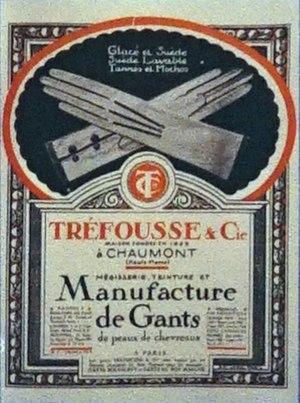
de la ganterie, mégisserie, teinturerie Tréfousse Goguenheim à Chaumont.
La ganterie Tréfousse est une ganterie et mégisserie française fondée à Chaumont.